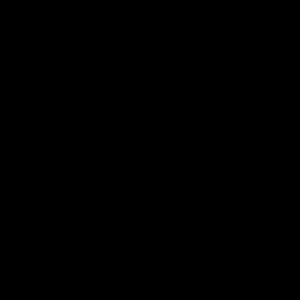
Le masque de Bahtinov est un dispositif permettant de faciliter la mise au point des instruments astronomiques. Il a été nommé d'après son inventeur Pavel Bahtinov.